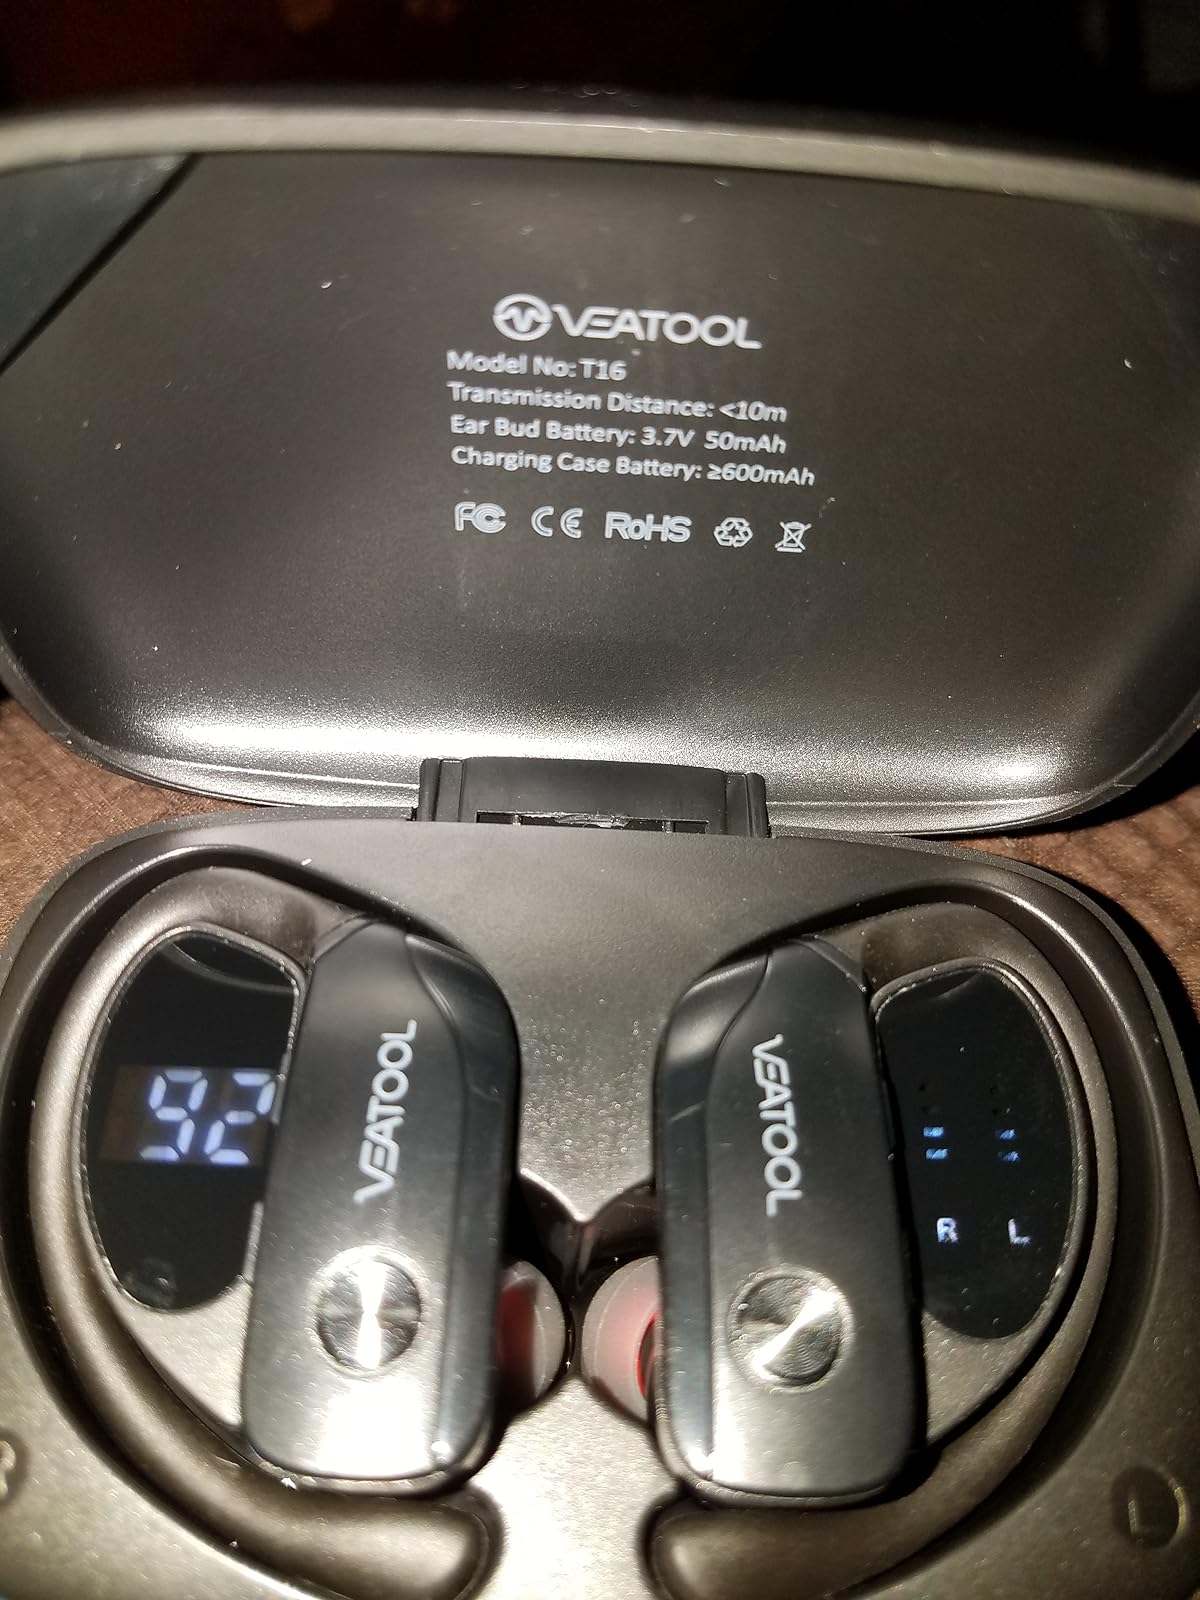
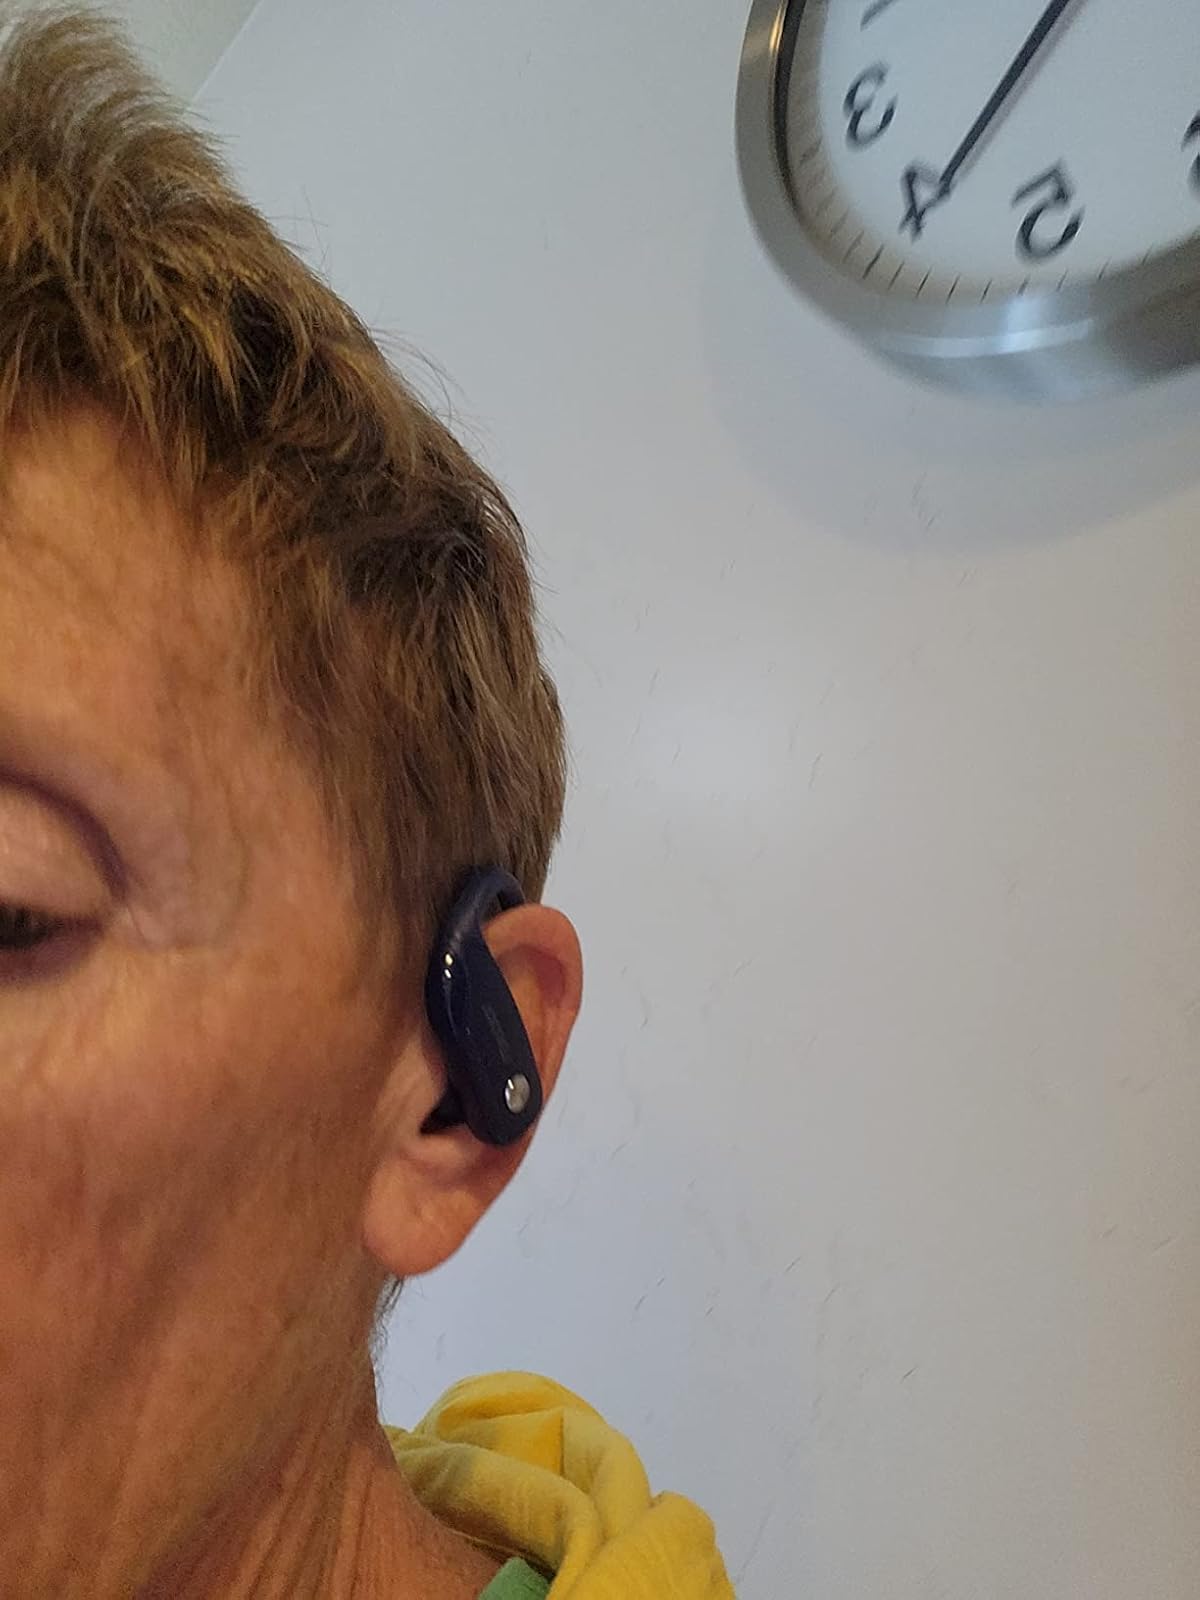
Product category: earbuds
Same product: no